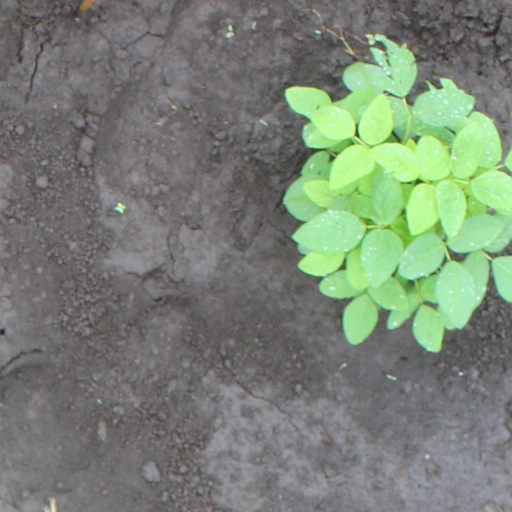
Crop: soybean